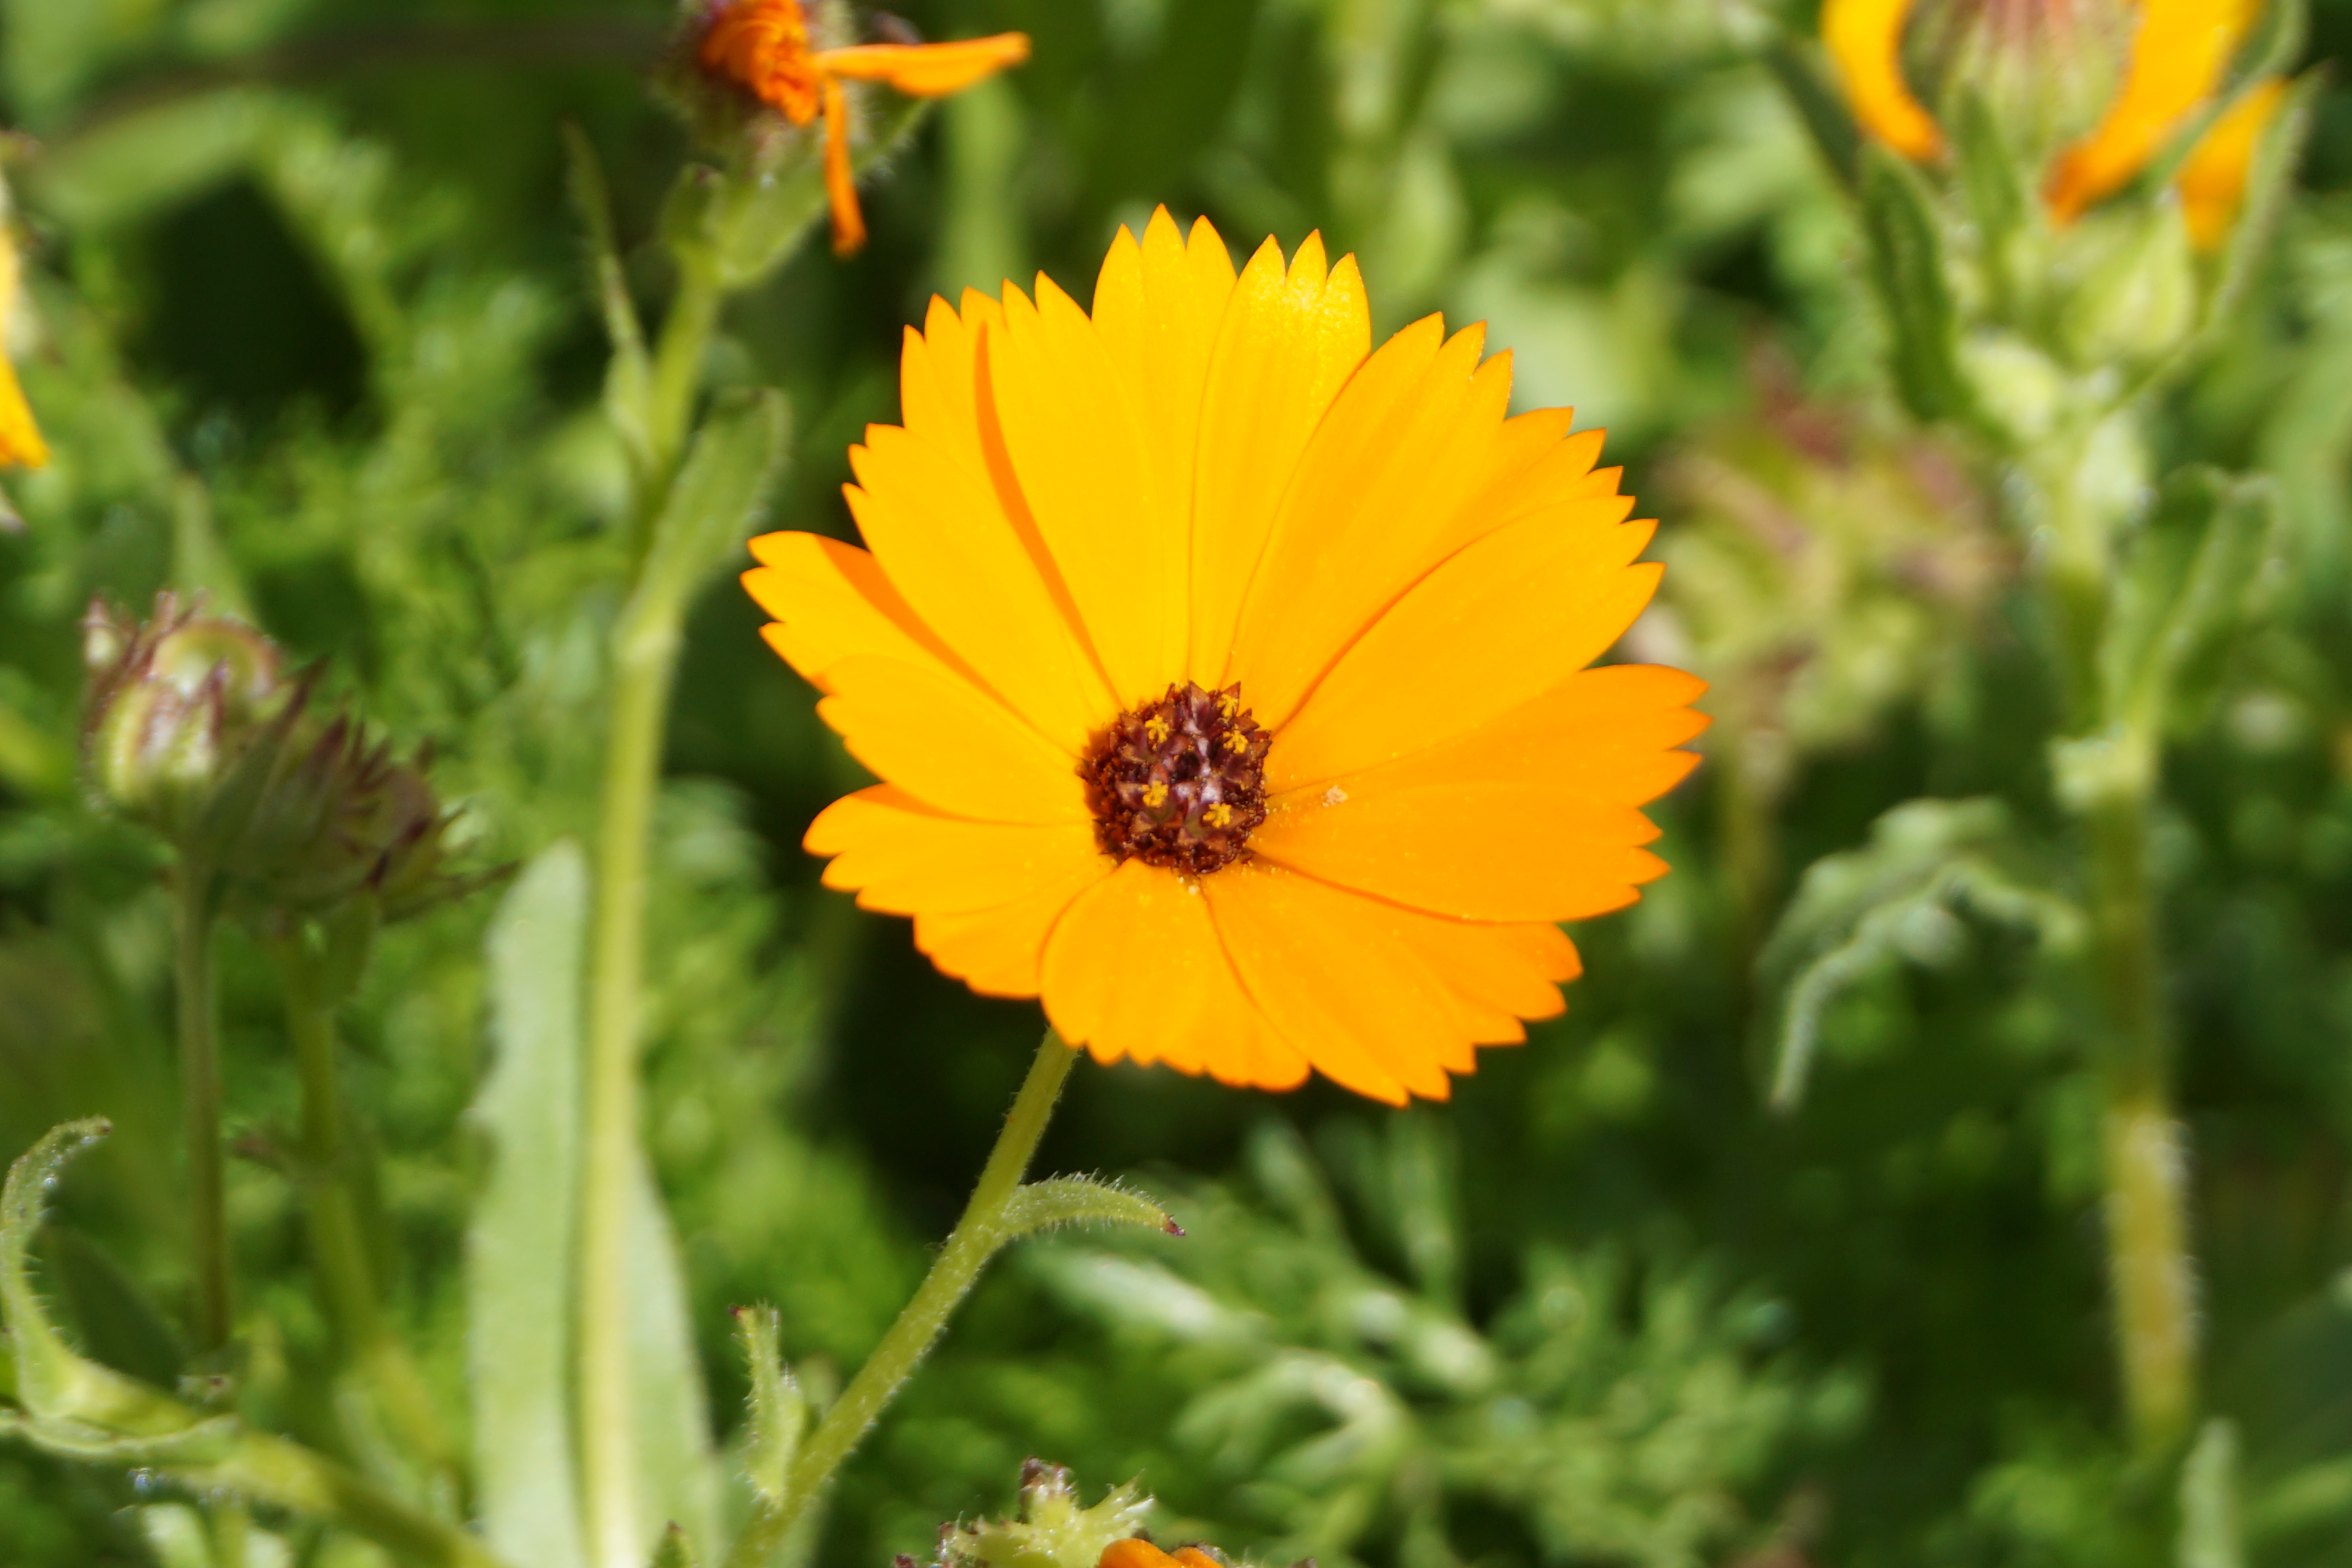
flower, yellow, wildflower, flora, nectar, pollen, plant, sulfur cosmos, membrane winged insect, annual plant, daisy family, meadow, spring, honey bee, chrysanthemum coronarium, garden cosmos, bee